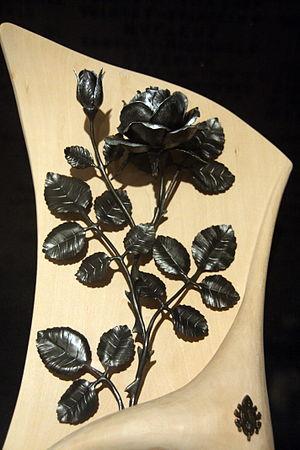
La fr:Rose d'or offerte par fr:Benoît XVI à la fr:Basilique du sanctuaire national de l'Immaculée Conception.
La Rose d'or est un ornement béni par le pape, destiné à honorer des souverains ou des sanctuaires catholiques. Comme son nom l'indique, il représente une rose, un bouquet de roses ou un petit rosier en or massif. Il était attribué chaque année par le pape le quatrième dimanche de Carême à un souverain ou seigneur, puis plutôt à une reine ou épouse de roi, et depuis la seconde moitié du XXᵉ siècle, à des églises ou sanctuaires. Depuis le XXIᵉ siècle, ce sont essentiellement des sanctuaires mariaux qui ont reçu cette distinction.